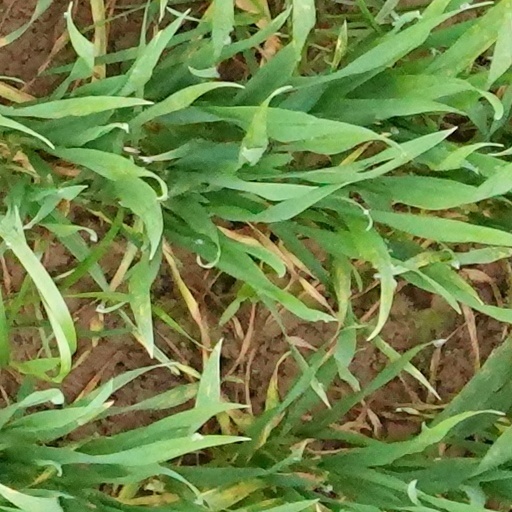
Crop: wheat